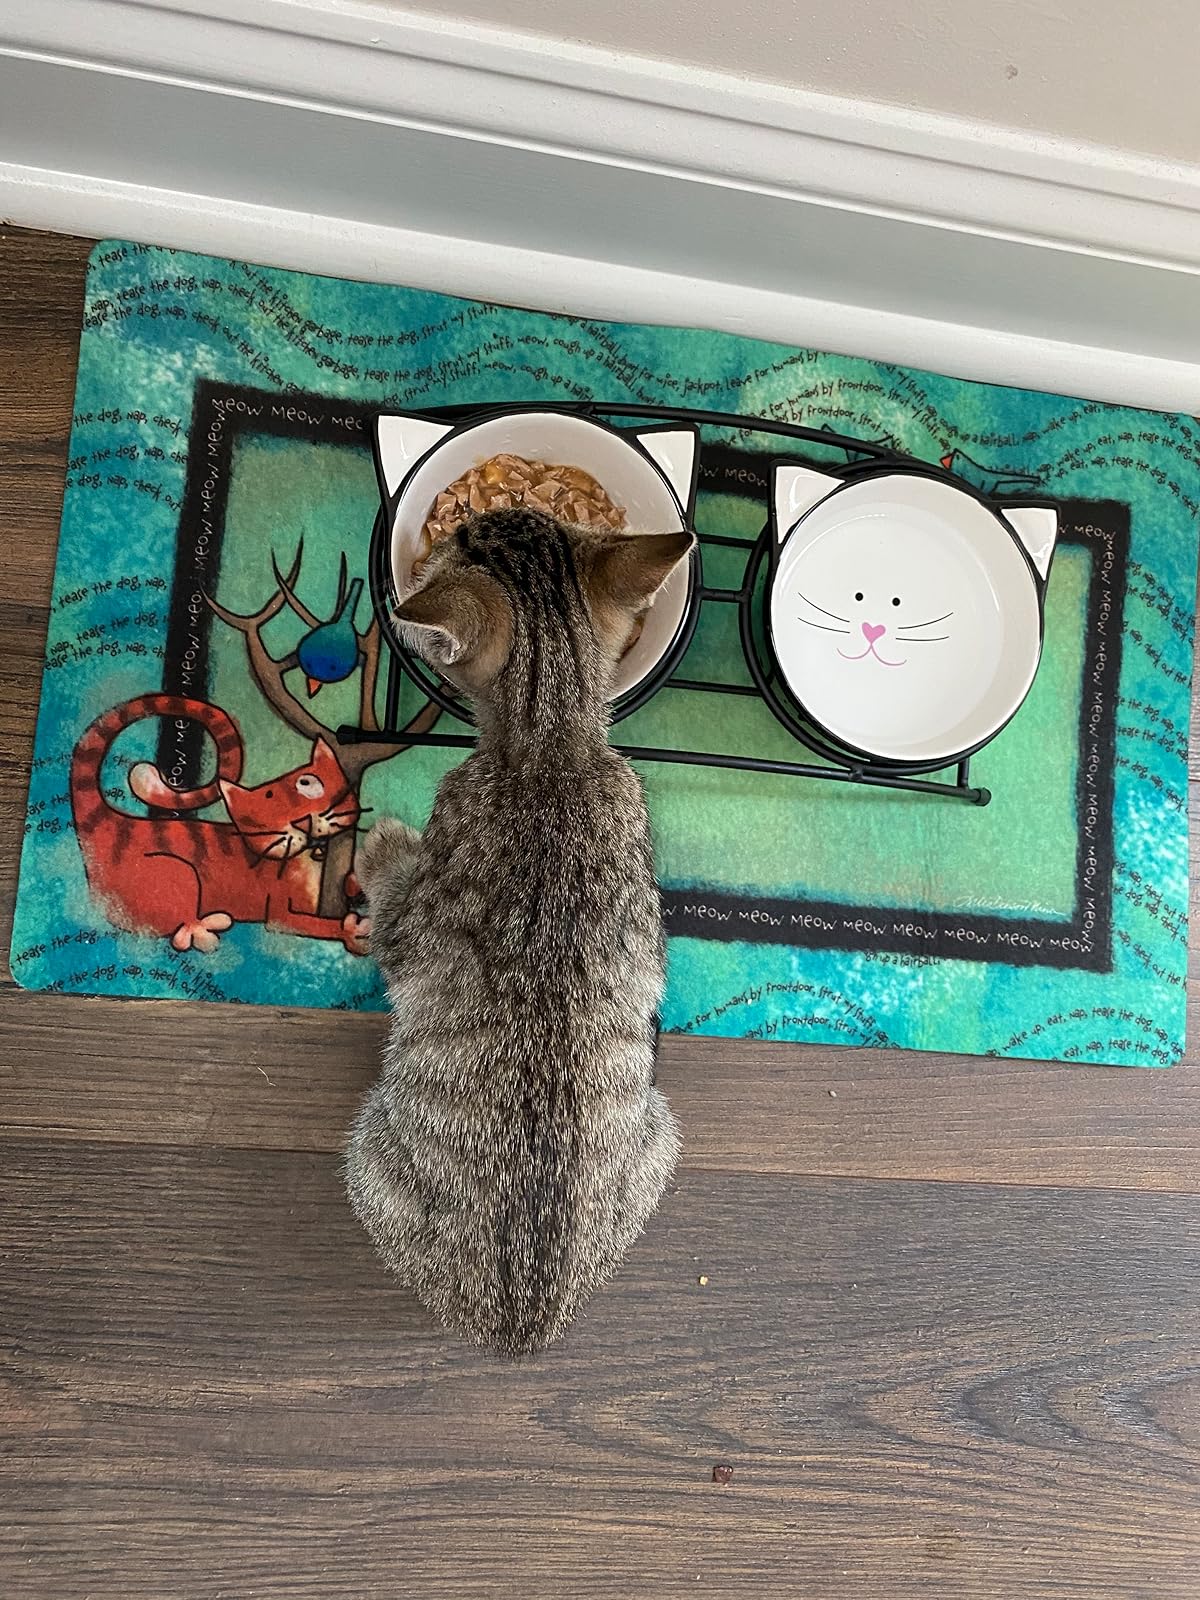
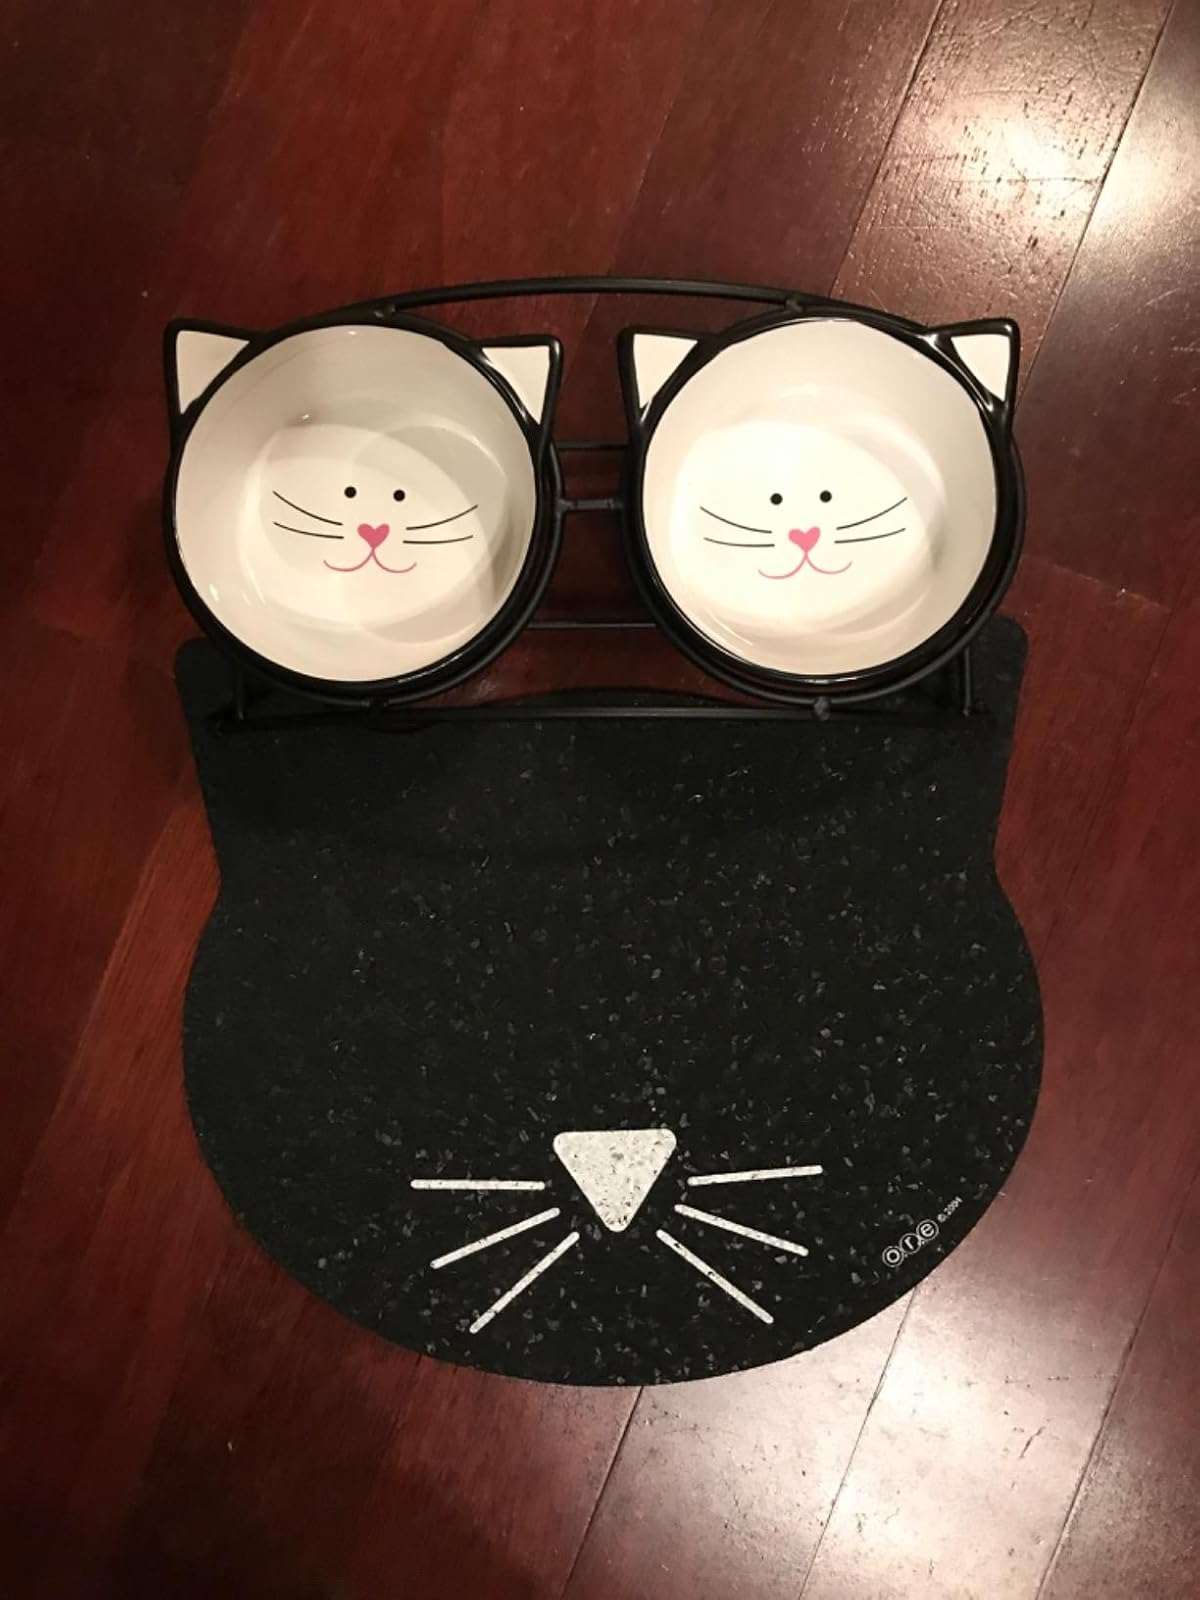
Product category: items_bowl
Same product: yes